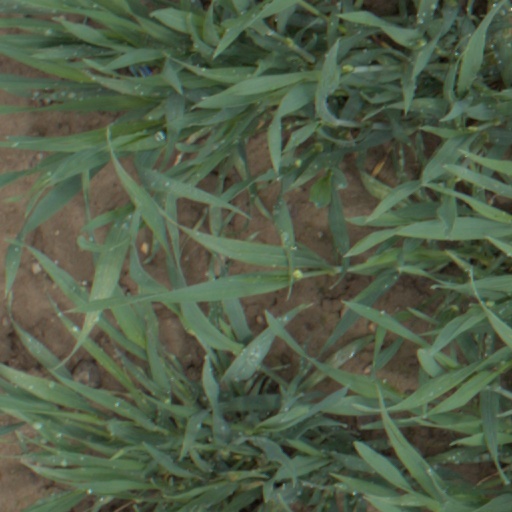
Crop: wheat